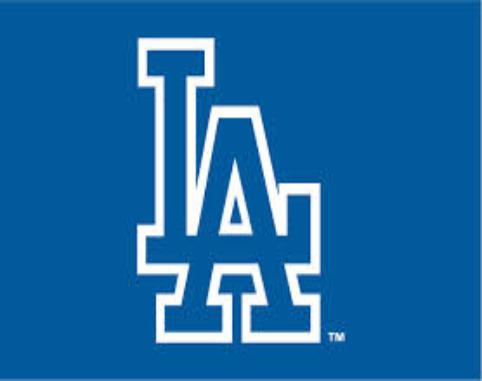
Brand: Los Angeles
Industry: Clothes